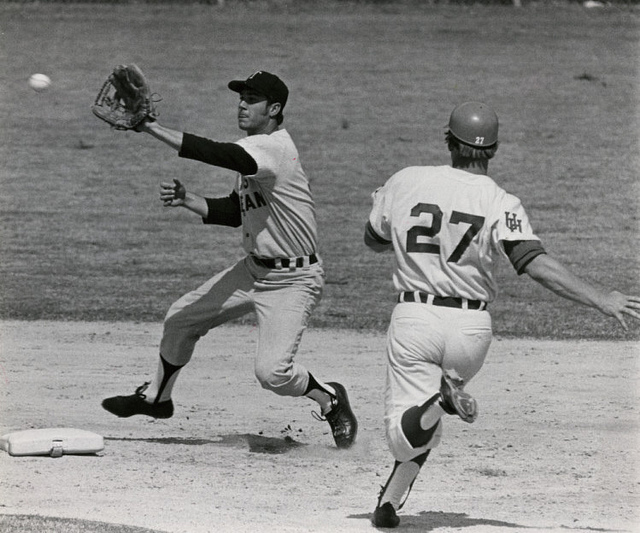
cầu thủ bắt bóng đang nhảy lên để bắt bóng trong khi cầu thủ chạy gôn đang chạy về gôn